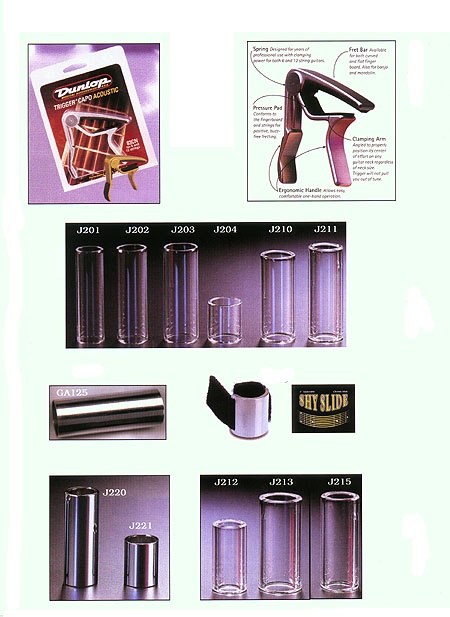
BOTTLENECK SLIDE 18 X 22 X 69MM GLASS REG WALL
Glass. Ragular wall. Medium. 18x22x69
Brand: JIM DUNLOP
Category: Arts & Entertainment > Hobbies & Creative Arts > Musical Instrument & Orchestra Accessories > String Instrument Accessories > Guitar Accessories > Capos > Sliding Capos